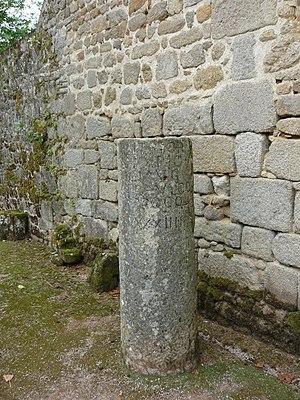
Borne leugaire de l'an 243 après JC située sur la commune de Moutier d'Ahun dans le département de la Creuse. Une inscription est lisible
La borne milliaire de Limoges était probablement une colonne itinéraire romaine, trouvée en France, connue au moins depuis le XVIIIᵉ siècle et détruite en 1893 par la ville de Limoges.
L'abbaye de Moutier-d'Ahun était une abbaye bénédictine située sur le territoire de la commune française de Moutier-d'Ahun dans le département de la Creuse.
L'amphithéâtre de Limoges, parfois appelé arènes de Limoges, est un amphithéâtre romain construit au IIᵉ siècle dans la ville d'Augustoritum, aujourd'hui Limoges. Il n'est quasiment pas visible, en raison de l'enfouissement de la majeure partie des vestiges qui ont été épargnés par l'exploitation du site qui a servi de carrière à partir du Haut Moyen Âge.